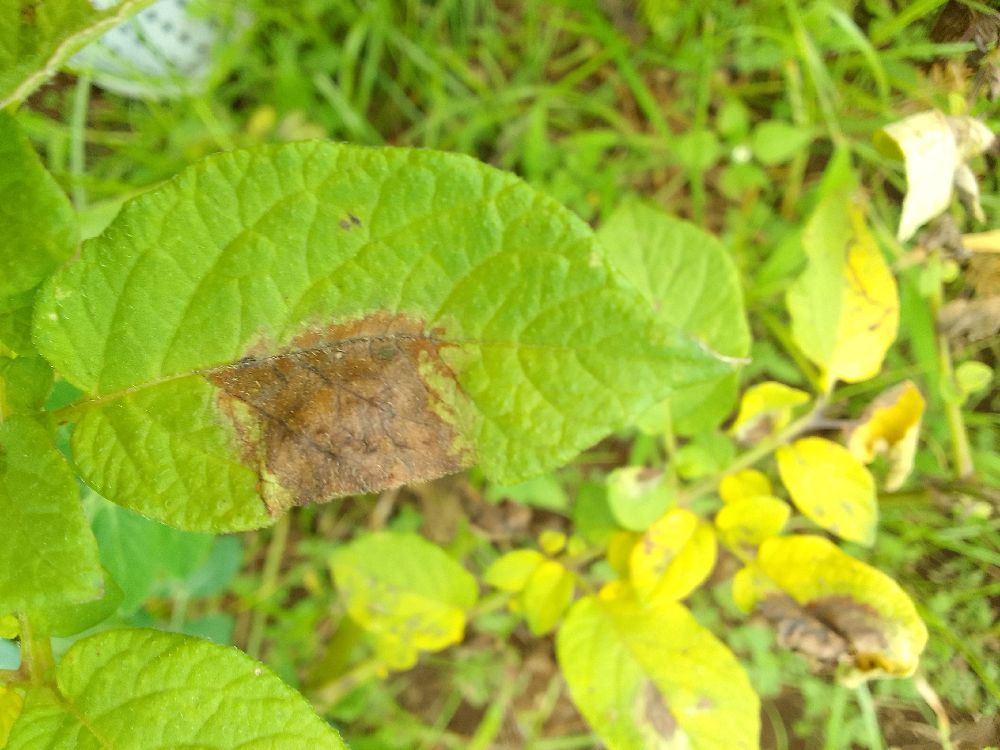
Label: Late blight